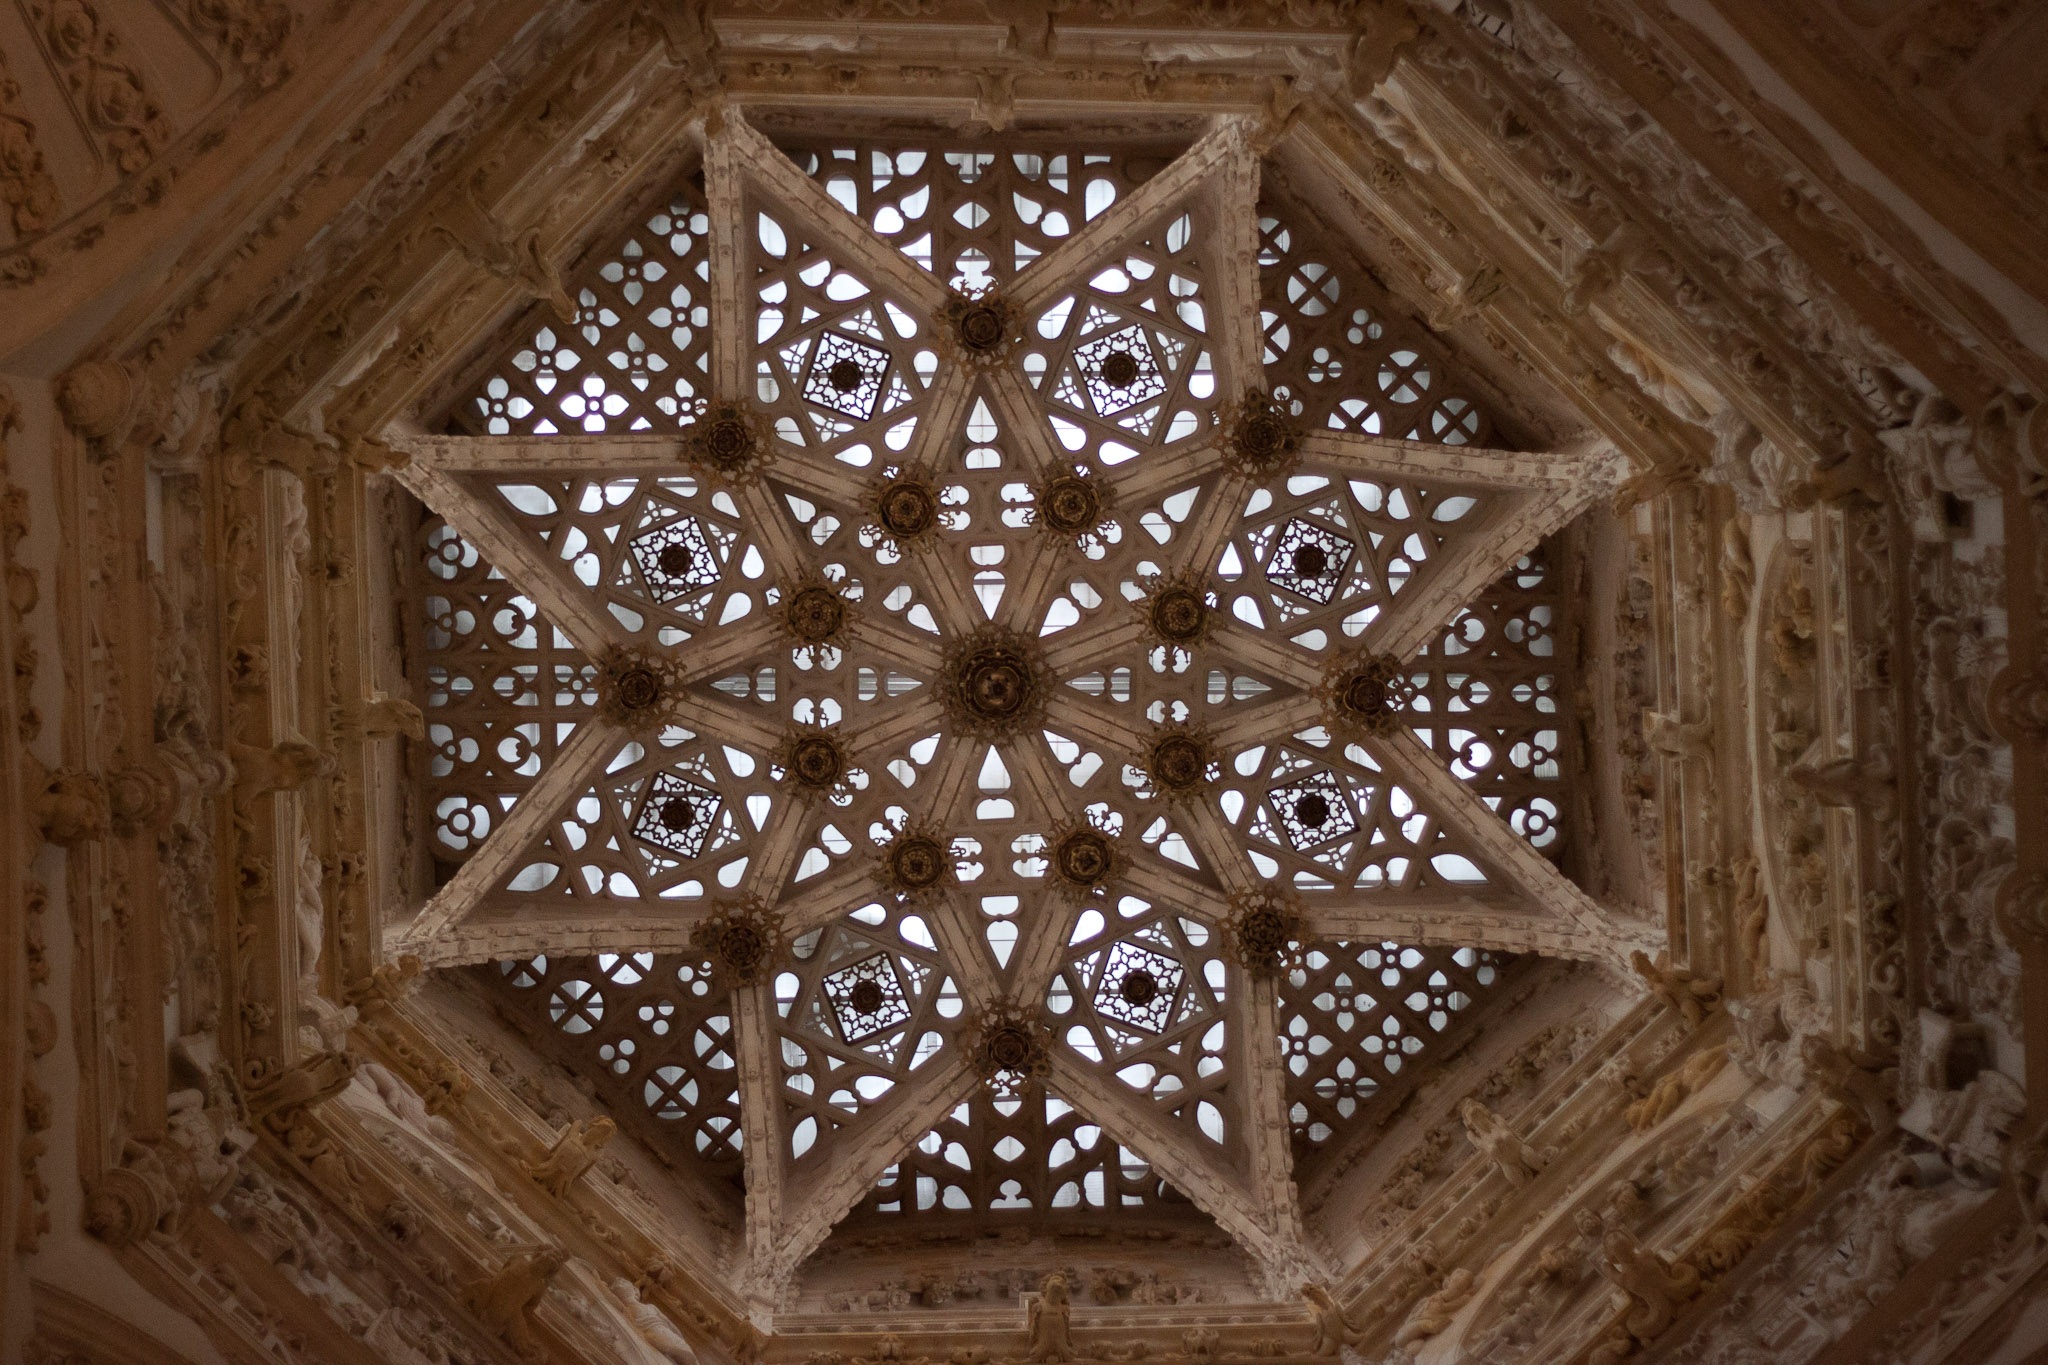
architecture, window, building, old, ceiling, pattern, religion, church, christian, lighting, blanket, gothic, pray, interior design, art, design, faith, symmetry, mural, prayer, christianity, vault, dome, carving, gilded, ornaments, interior view, gothic style, cathedral st james way